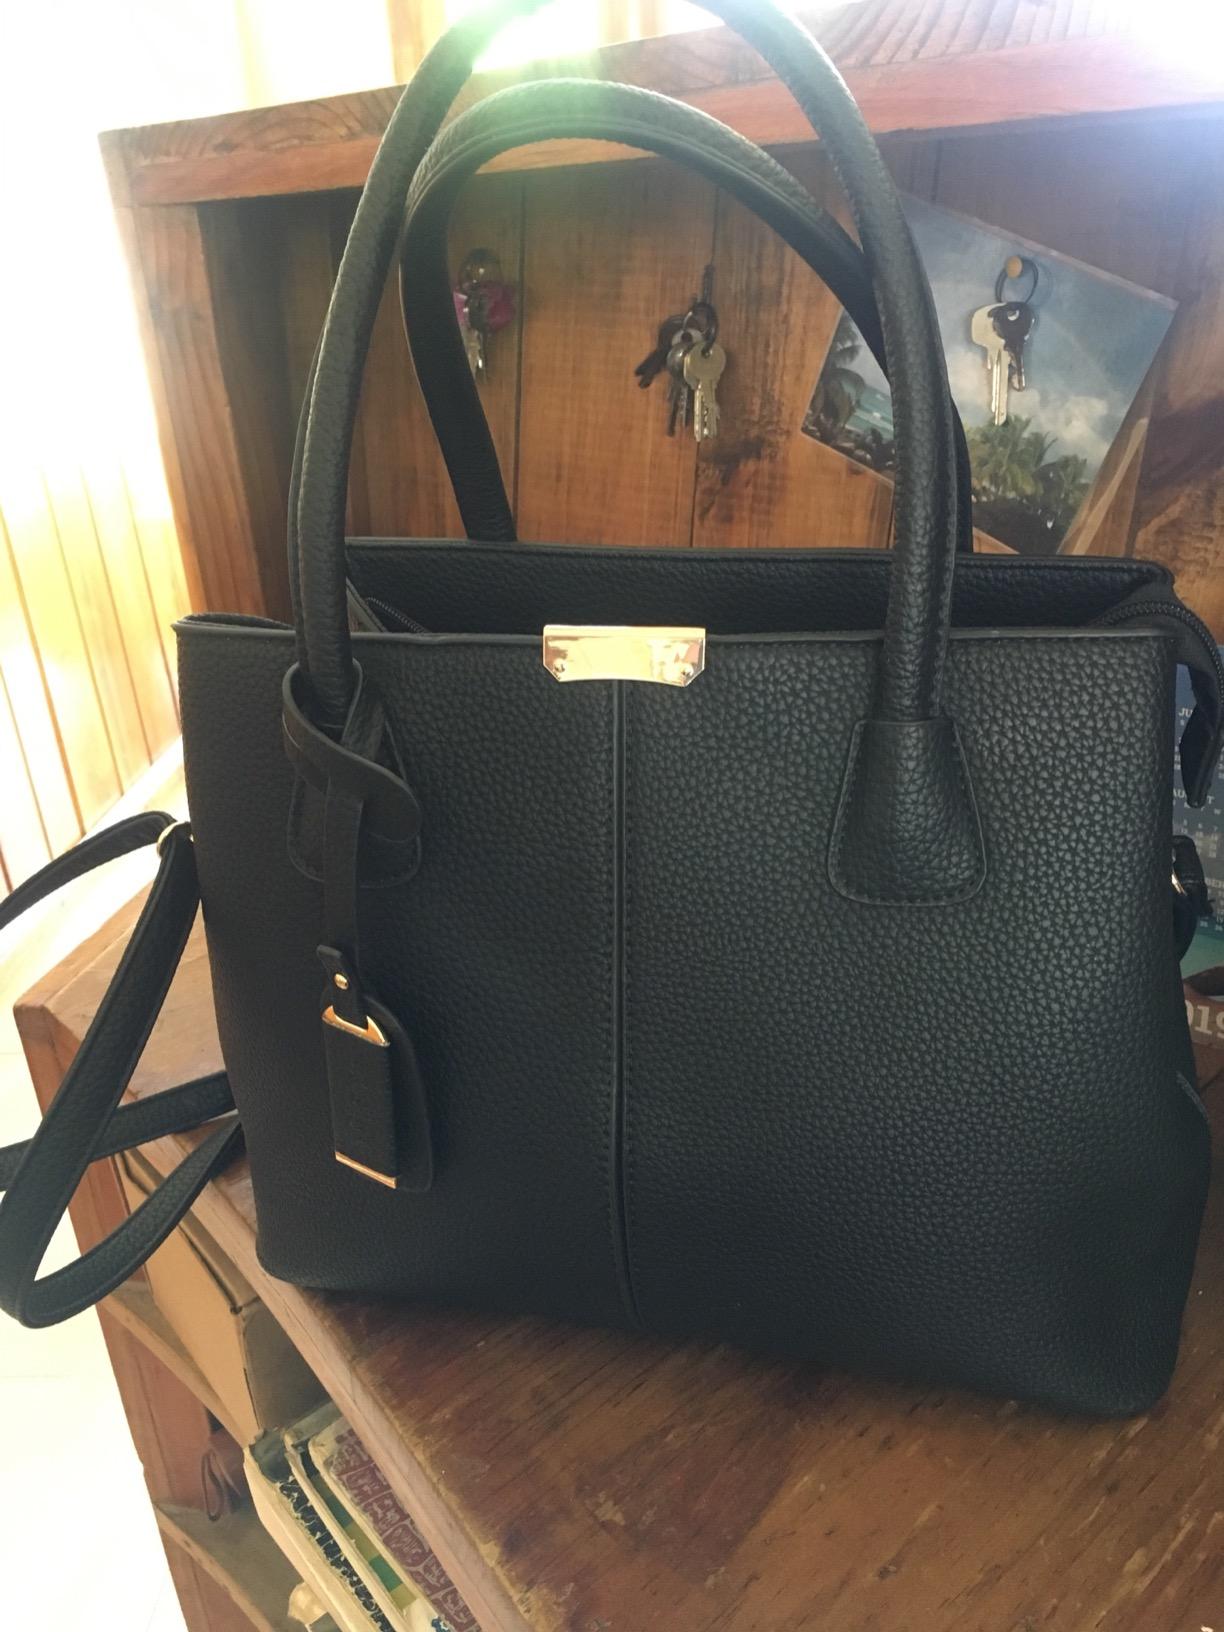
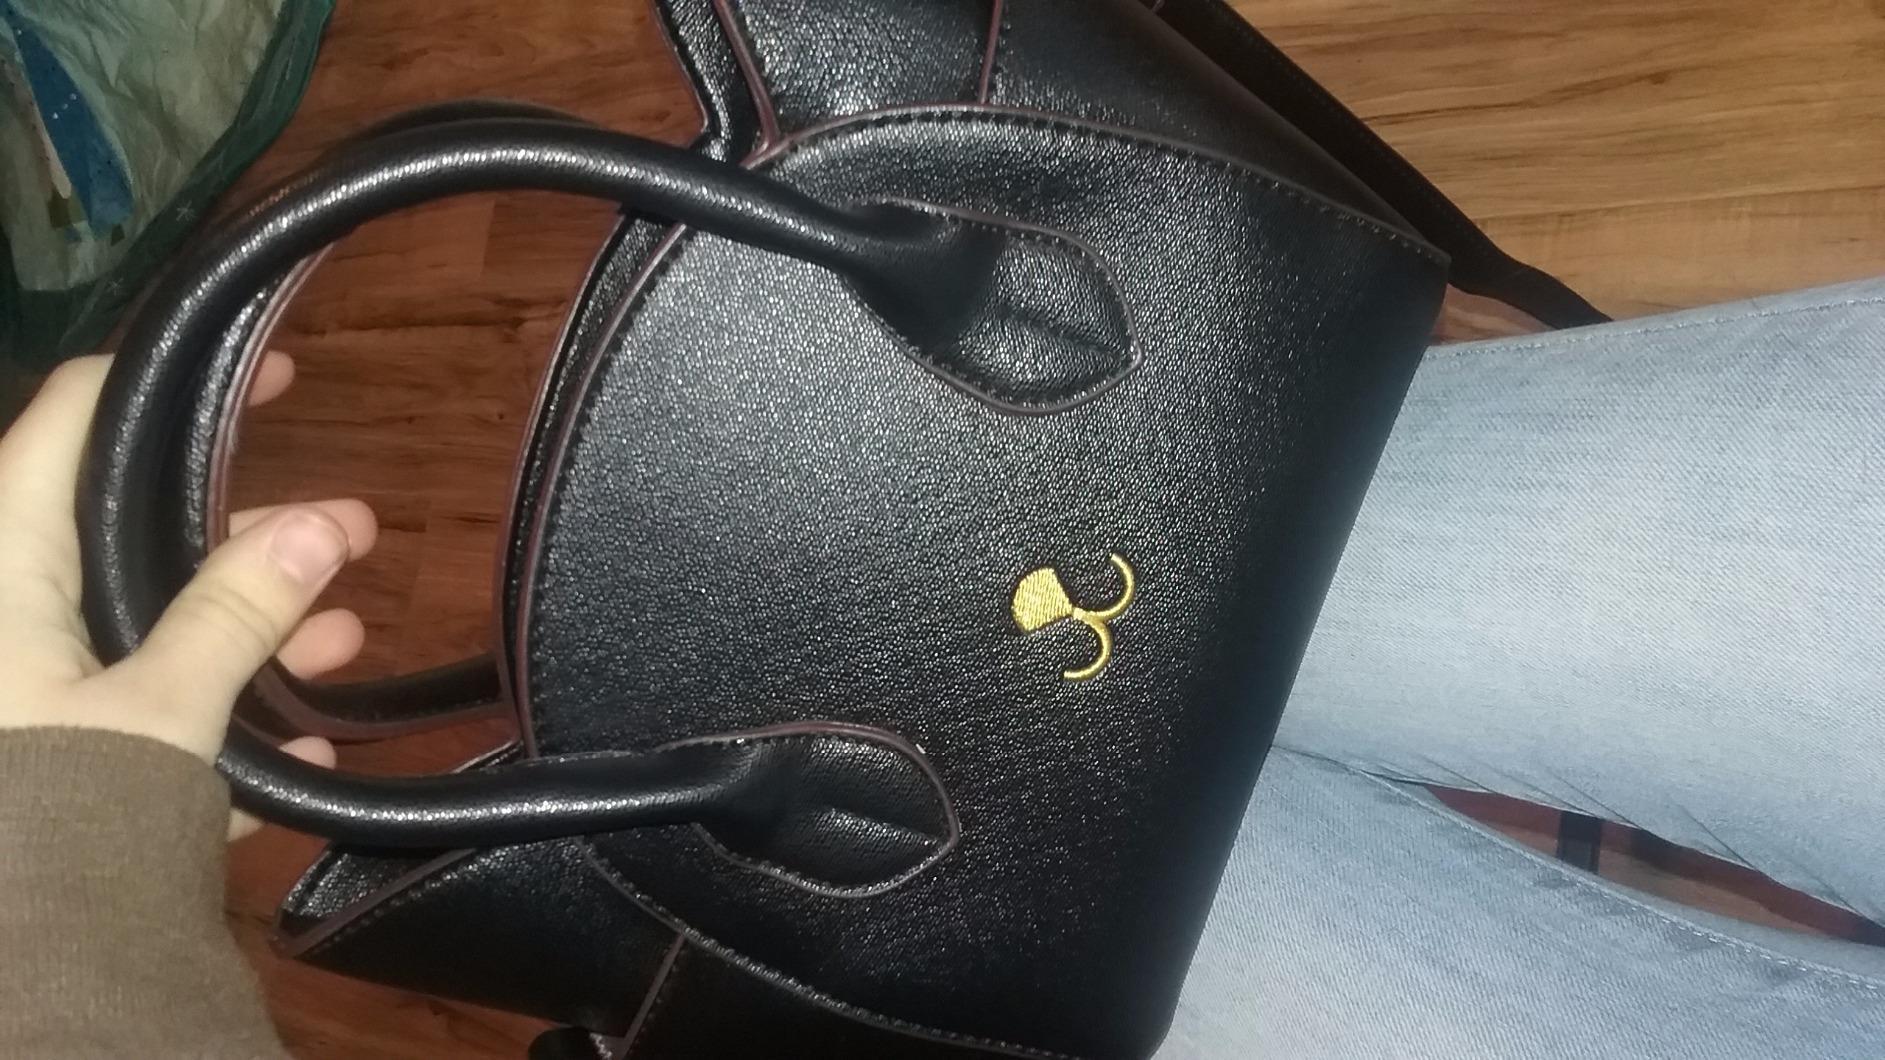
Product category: accessories_handbag
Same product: no